Admiral Hipper-class cruiser

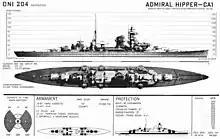
Recognition drawing of the class, showing armament and armor arrangement

The ships of the class varied slightly in size. was long at the waterline and overall. After the installation of a clipper bow during fitting out, her overall length increased to . The ship had a beam of . was long at the waterline and overall; with the clipper bow, her overall length was . Her beam was . Both ships had a designed draft of and a full load draft of . was at the waterline and long overall; with the clipper bow, her overall length was . Her beam was and a draft of standard and 7.2 m at full load. and were long overall, with beams of and drafts of standard and at full load.